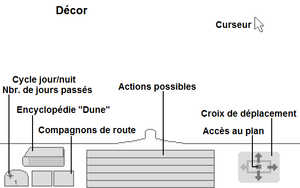
Interface du jeu vidéo Dune (1991)
Dune est un jeu vidéo sorti en 1992 mélangeant aventure et stratégie en temps réel, sur un plan aussi bien économique que militaire. Le studio français Cryo Interactive a été le premier à développer une adaptation en jeu vidéo de l’univers de Dune de Frank Herbert.